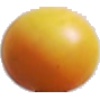
Label: Cherry Wax Yellow 1